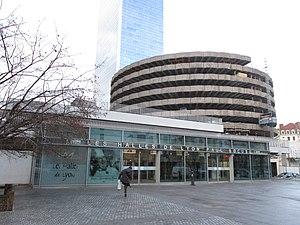
Halles de Lyon-Paul Bocuse
Paul Bocuse, né le 11 février 1926 et mort le 20 janvier 2018 dans son Auberge du Pont de Collonges, à Collonges-au-Mont-d'Or, près de Lyon, est un chef cuisinier français.
Les Halles de Lyon Paul Bocuse ou La Halle ou parfois le ventre de Lyon sont des halles de 1971, du 3e arrondissement de Lyon, en Auvergne-Rhône-Alpes. Ce marché couvert de 13 500 m², d'une soixantaine de commerçants et restaurants, est un des hauts-lieux emblématiques de la cuisine lyonnaise, dédié aux mères lyonnaises, et au célèbre chef cuisinier emblématique lyonnais 3 étoiles au Guide Michelin Paul Bocuse.